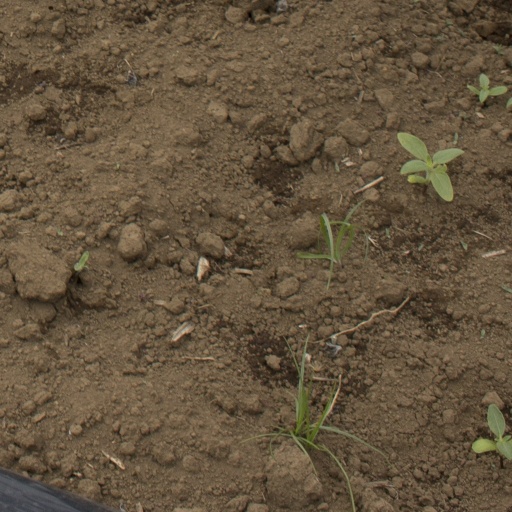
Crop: Jerusalem artichoke